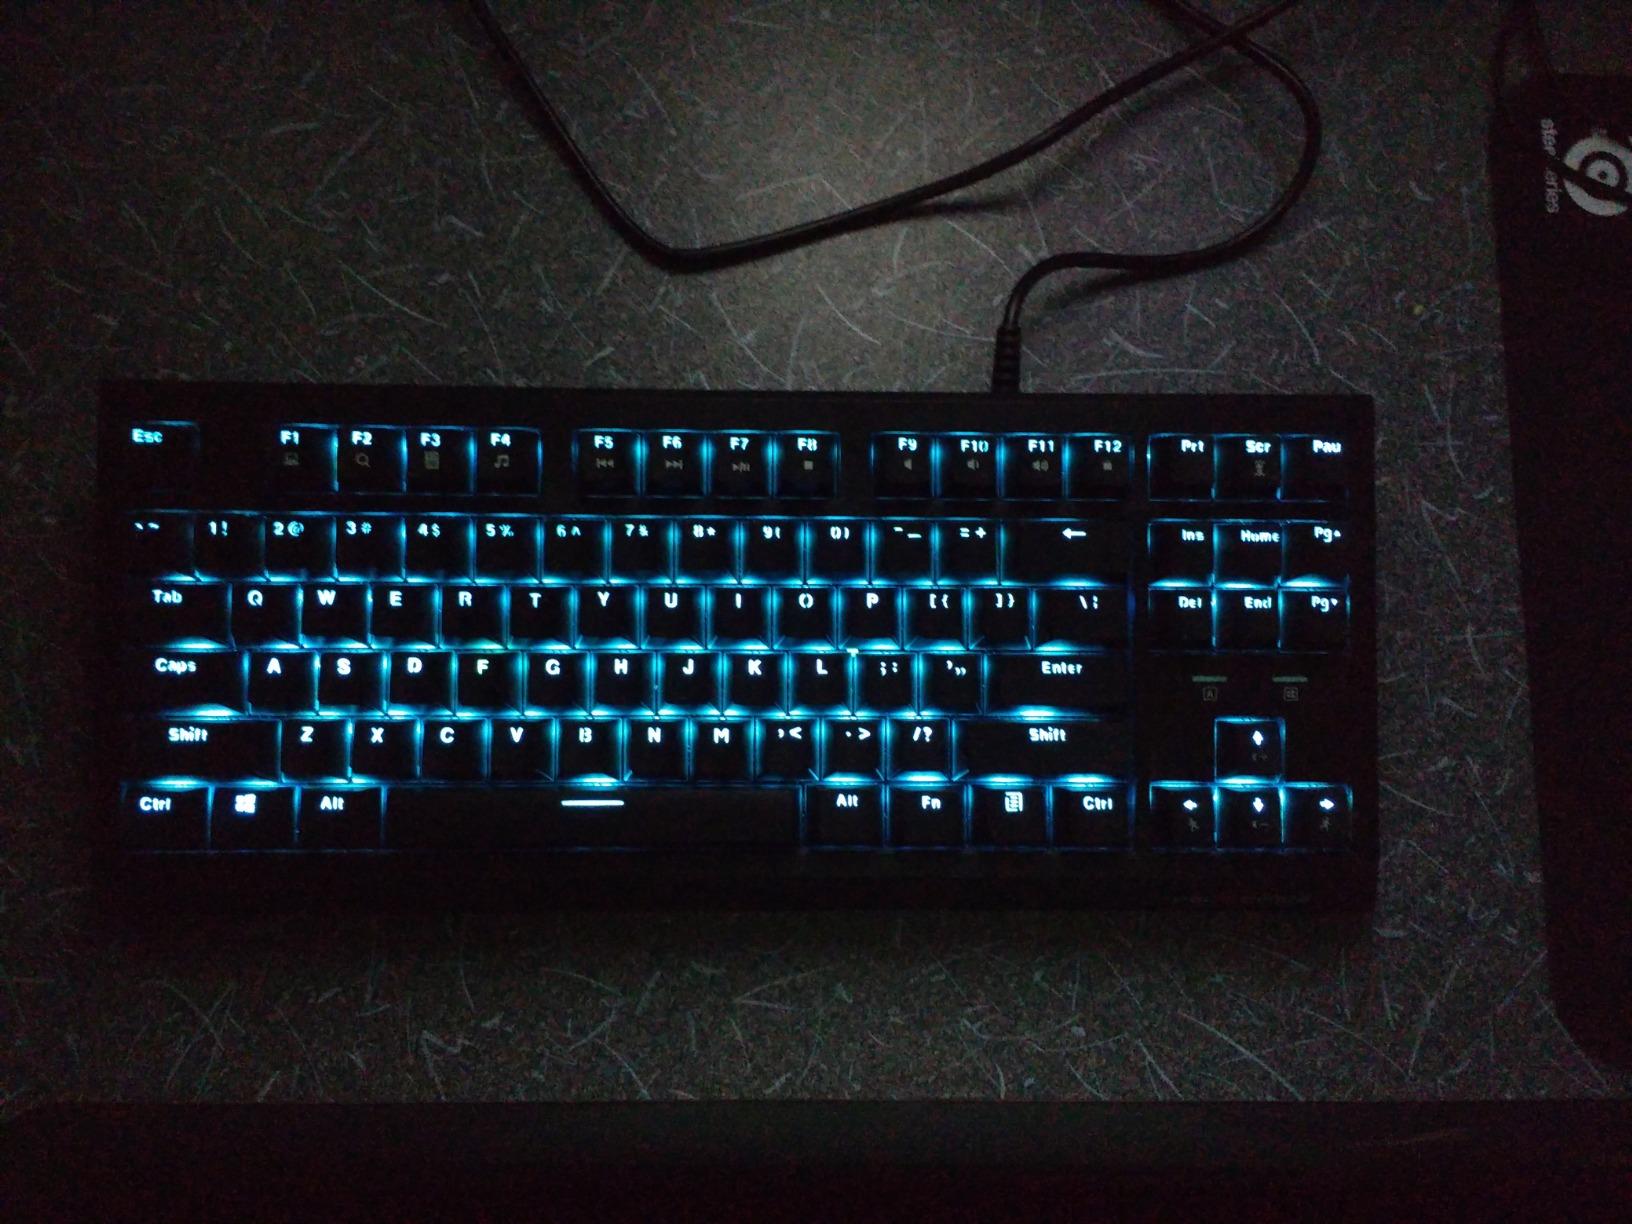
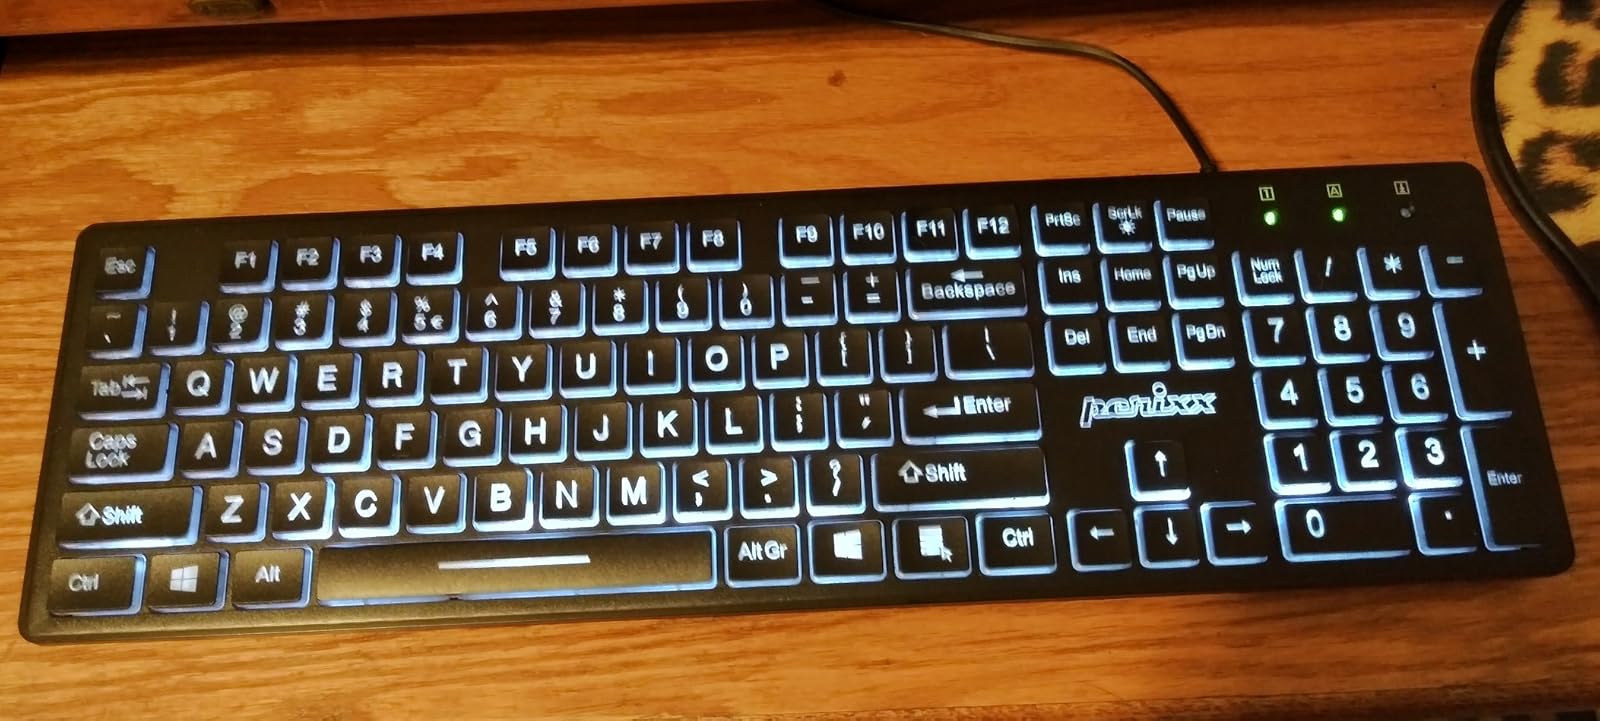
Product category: keyboard
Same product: no